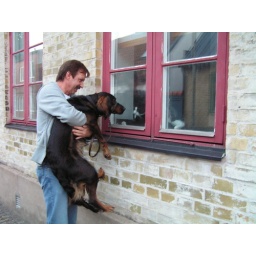
Sonja have a look at the cat in the window :-)